Leicestershire County Council

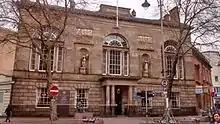
County Rooms, 16 Hotel Street, Leicester: County council's meeting place until 1967, since renamed City Rooms

Having held its first meeting in 1889 at Leicester Town Hall, later that year the council moved its meetings to the County Rooms on Hotel Street in the centre of Leicester, which had been built in 1800. It continued to meet there until County Hall at Glenfield was completed in 1967.